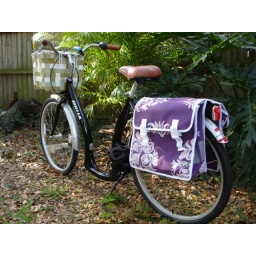
Basil panniers in back, Basil market basket in front...tres chic!